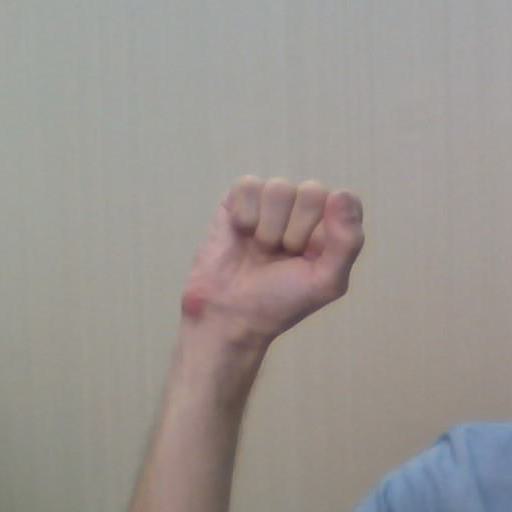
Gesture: fist